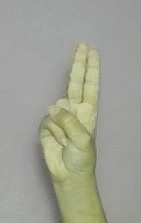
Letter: taa